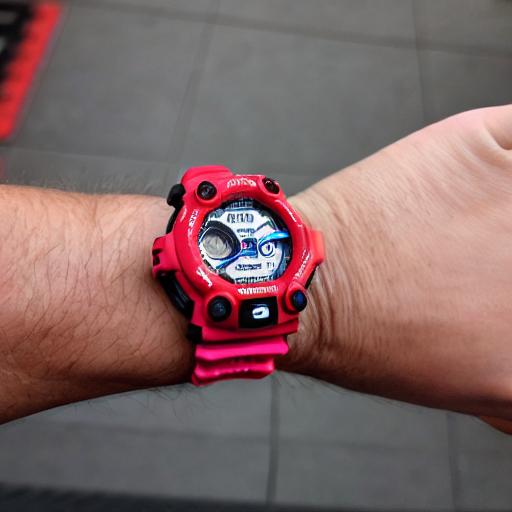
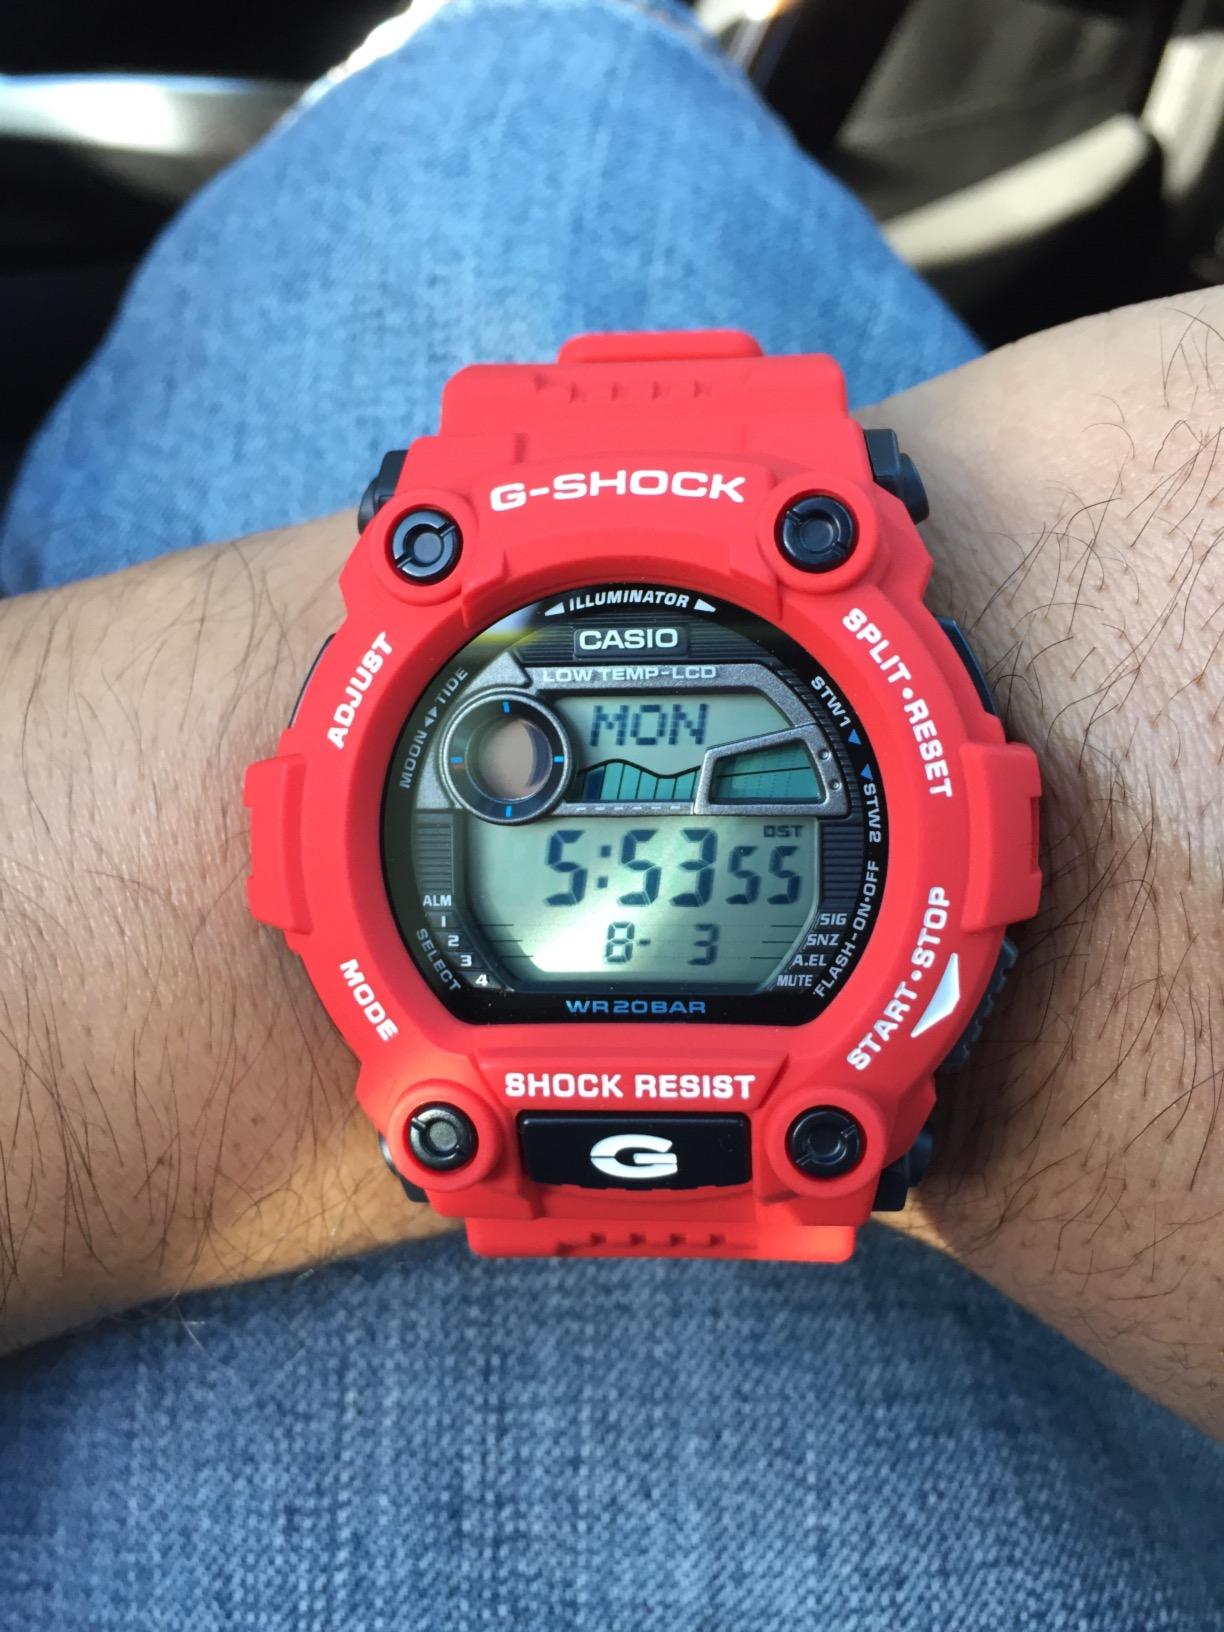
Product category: accessories_watch
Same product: no